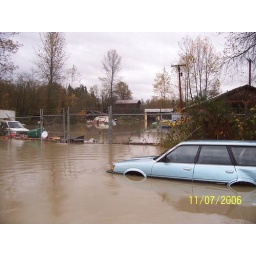
car repair shop by our house